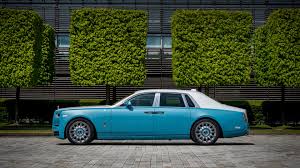
Label: noambulance